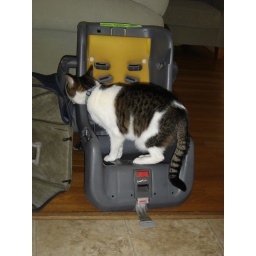
Baley in the car seat